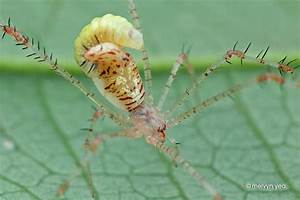
Label: ragno